Moctezuma II

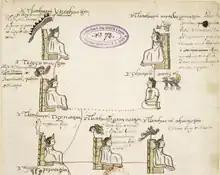
Moctezuma's ancestry as depicted in a 1566 manuscript

The Classical Nahuatl pronunciation of his name is . It is a compound of a noun meaning 'lord' and a verb meaning 'to frown in anger', and so is interpreted as 'he frowns like a lord' or 'he who is angry in a noble manner'. His name glyph, shown in the upper left corner of the image from the "Codex Mendoza" below, was composed of a diadem on straight hair with an attached earspool, a separate nosepiece, and a speech scroll.